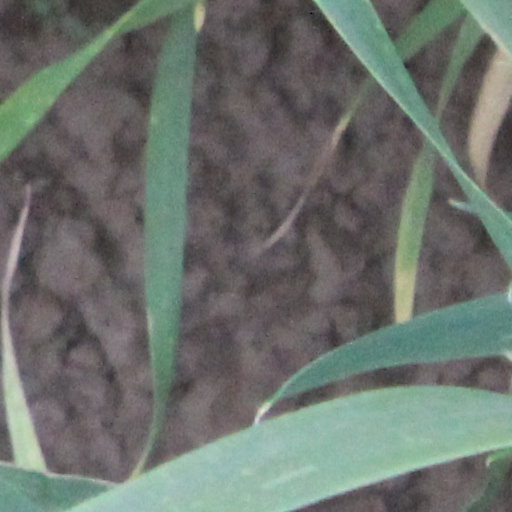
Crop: wheat